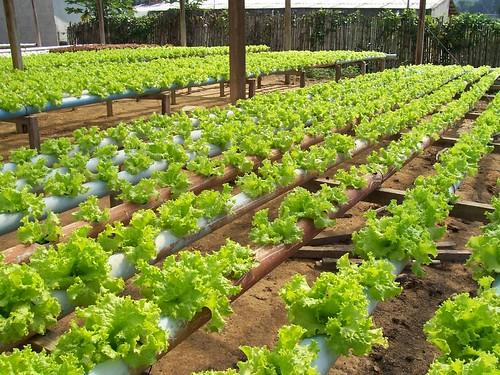
Teknolojia ya kilimo cha haidroponi ambako mboga hulimwa bila kutumia udongo bali upandwa kwenye maboksi maalumu yanayopokea virutubisho kupitia bomba za umwagiliaji njia hii ni rafiki kwa mazingira, hutumia maji kidogo na kutoa mazao bora kwa muda mfupi, inafaa kwa kilimo cha kisasa mijini au maeneo yenye ardhi finyu.